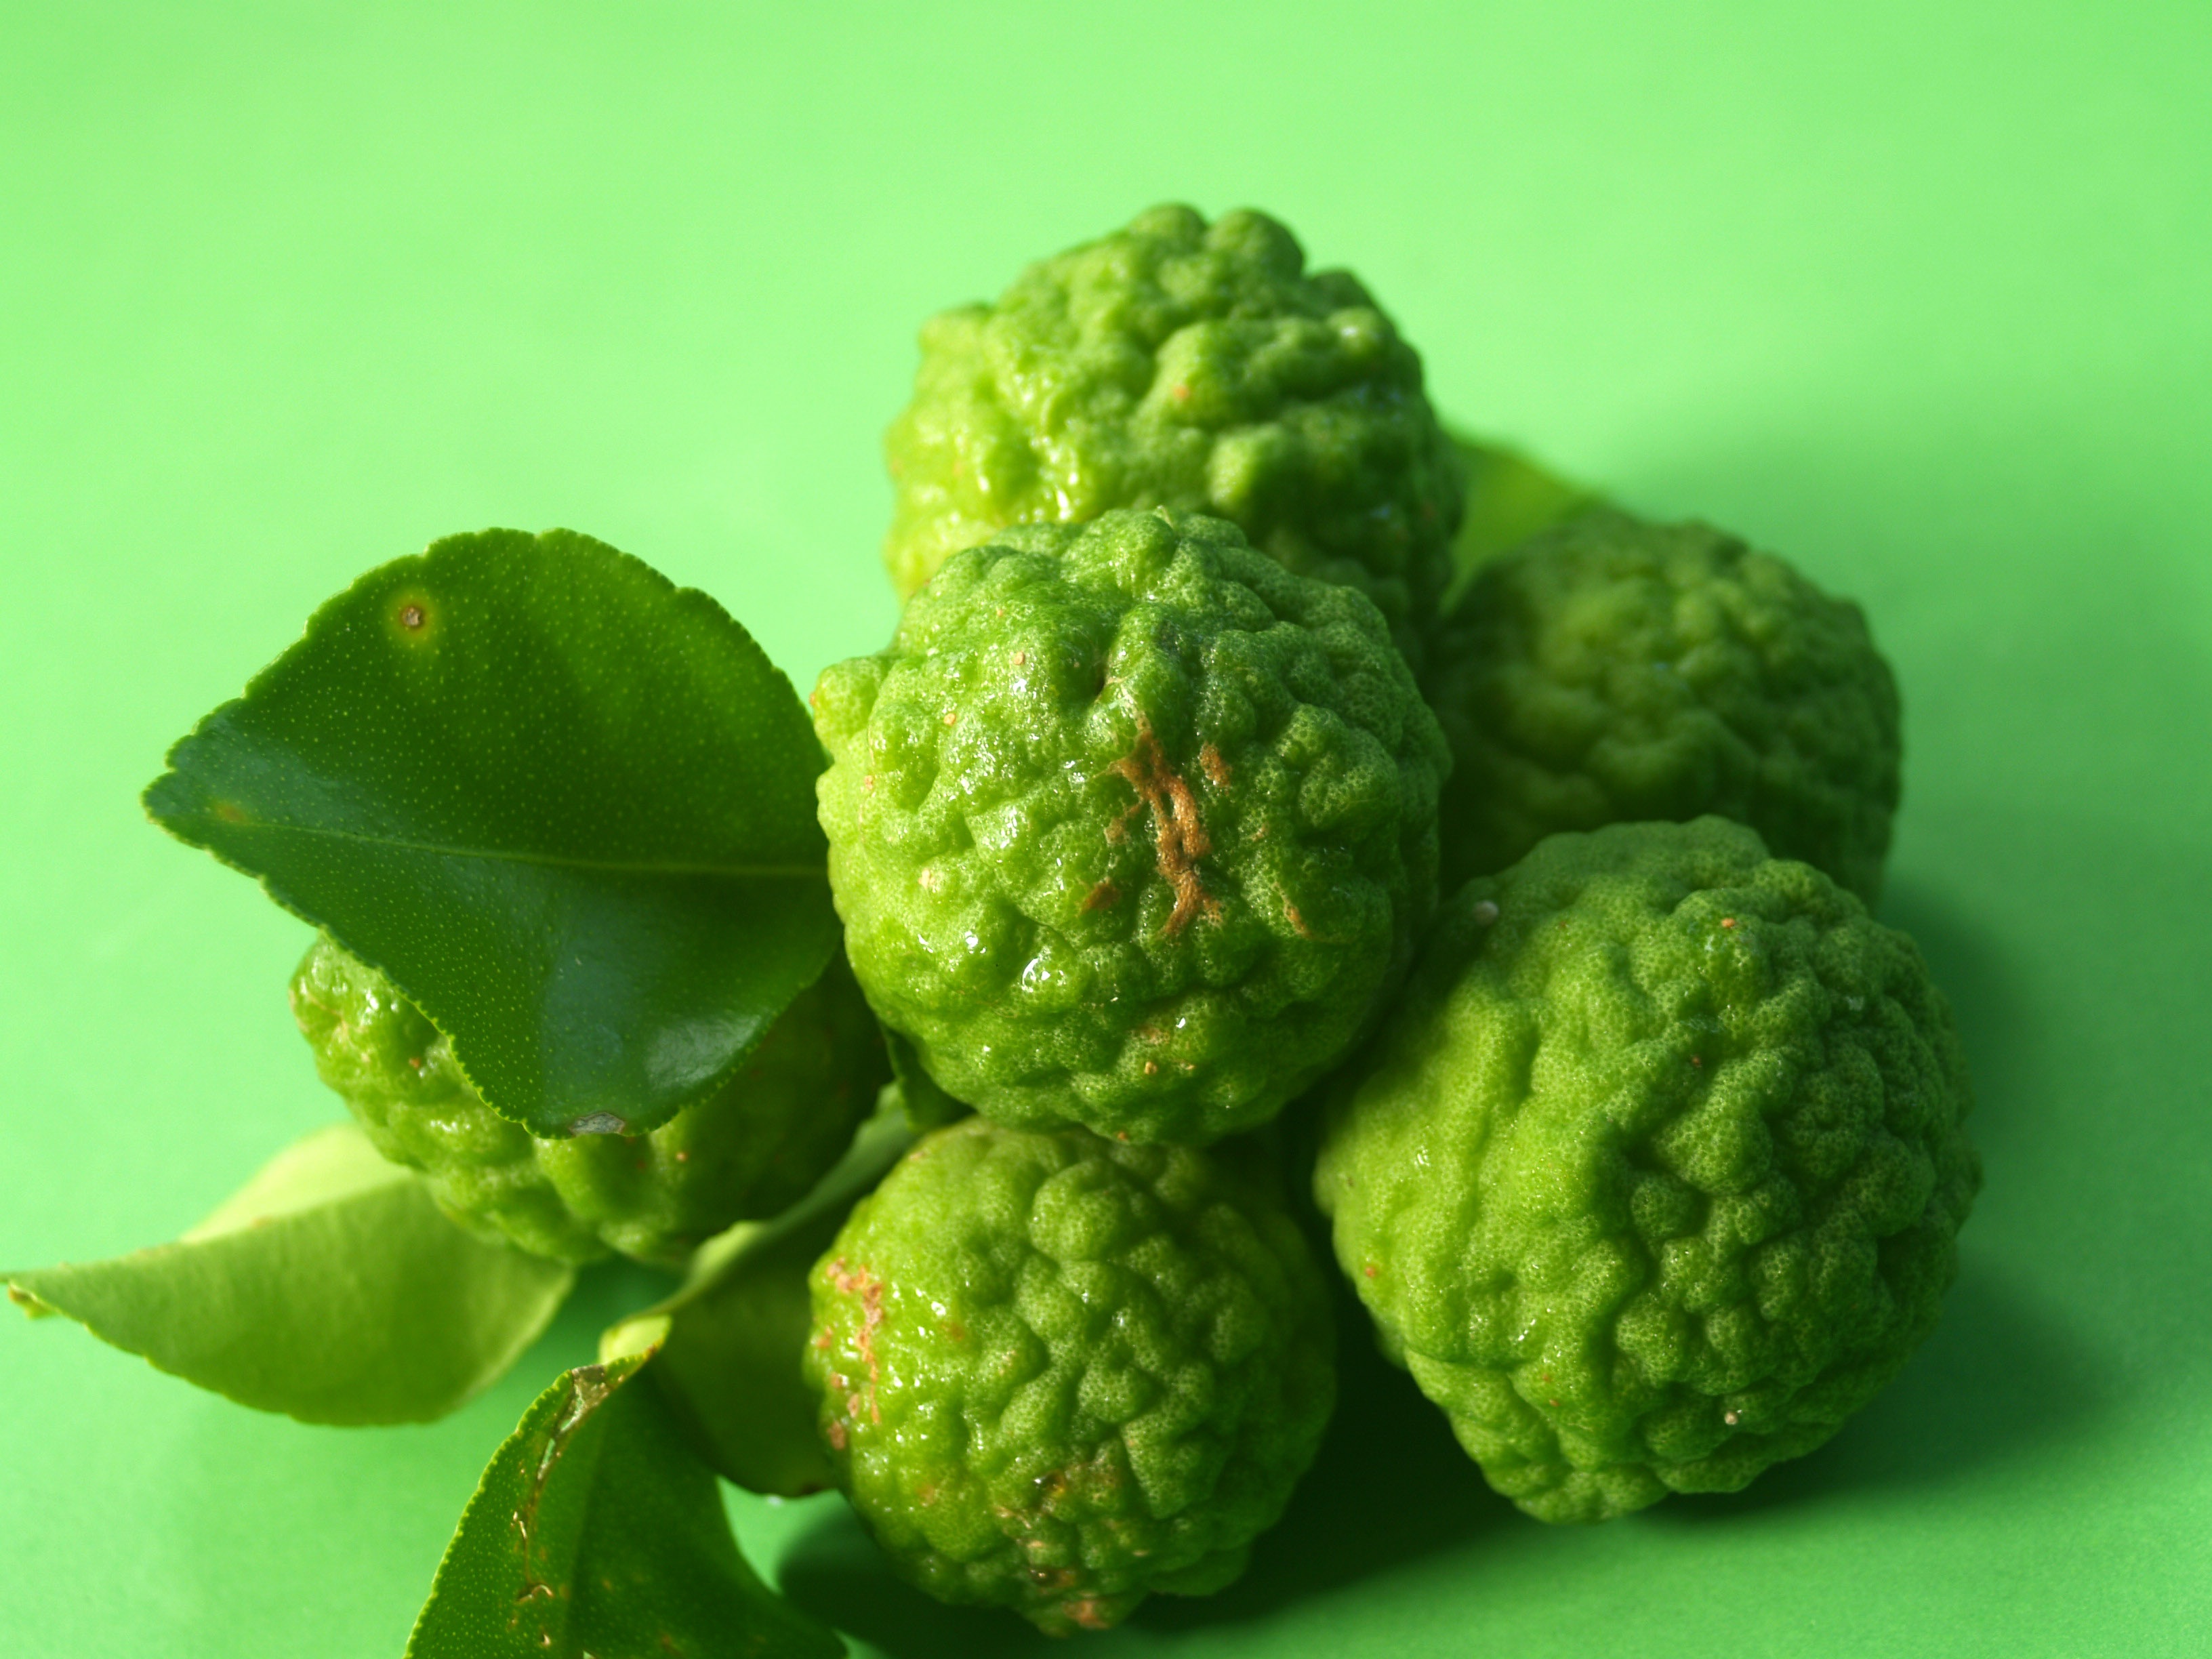
plant, hair, fruit, leaf, flower, isolated, asian, food, green, cooking, ingredient, herb, produce, vegetable, tropical, natural, fresh, asia, ancient, rough, cuisine, lemon, thailand, gourd, lime, raw, thai, organic, citrus, macro photography, herbal, bergamot, flowering plant, kaffir, sugar apple, land plant